Thunder and Lightning (comics)

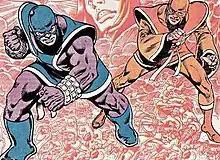
Thunder (left) and Lightning (right) as depicted in "Who's Who: The Definitive Directory of the DC Universe" #23 (January 1987).

Thunder and Lightning are a duo of superpowered brothers appearing in media published by DC Comics, primarily in association with the Teen Titans.